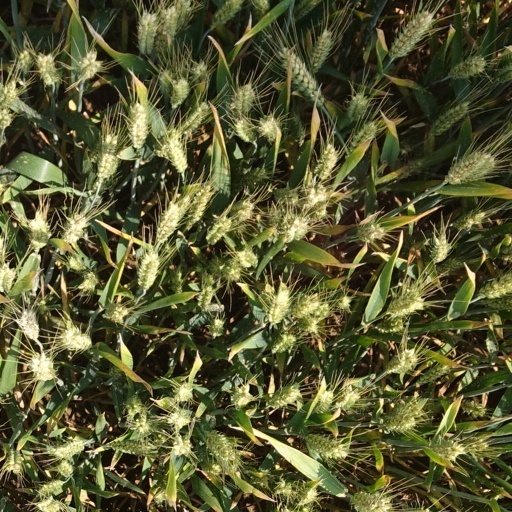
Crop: wheat